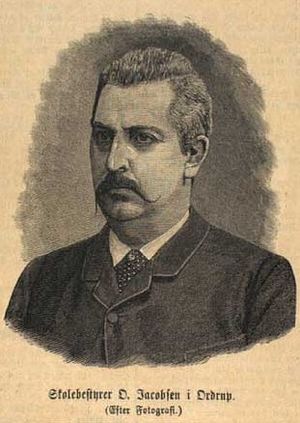
Ole Jacobsen (komponist)
Skolebestyrer Ole Jacobsen, født 1849, død 31.01.1921.
For andre ved navn Ole Jacobsen, se Ole Jacobsen.